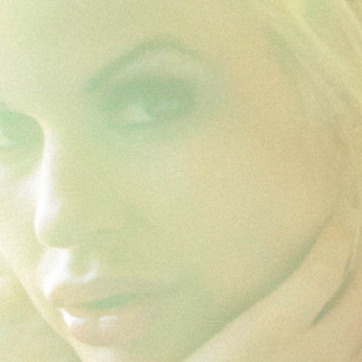
Material: skin